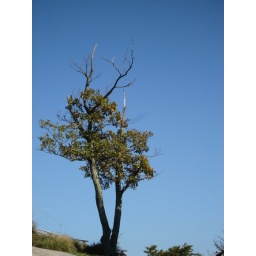
lone tree against the deep blue sky